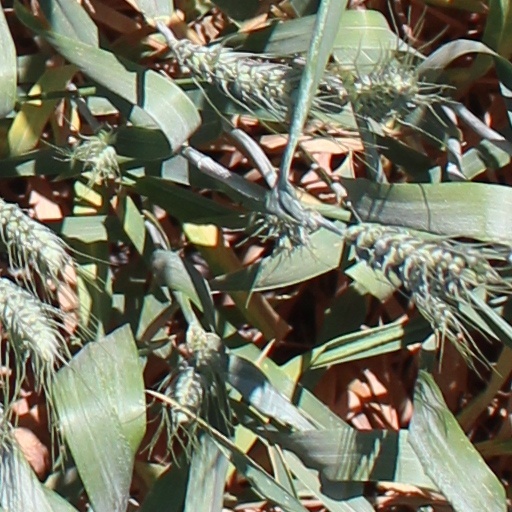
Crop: wheat